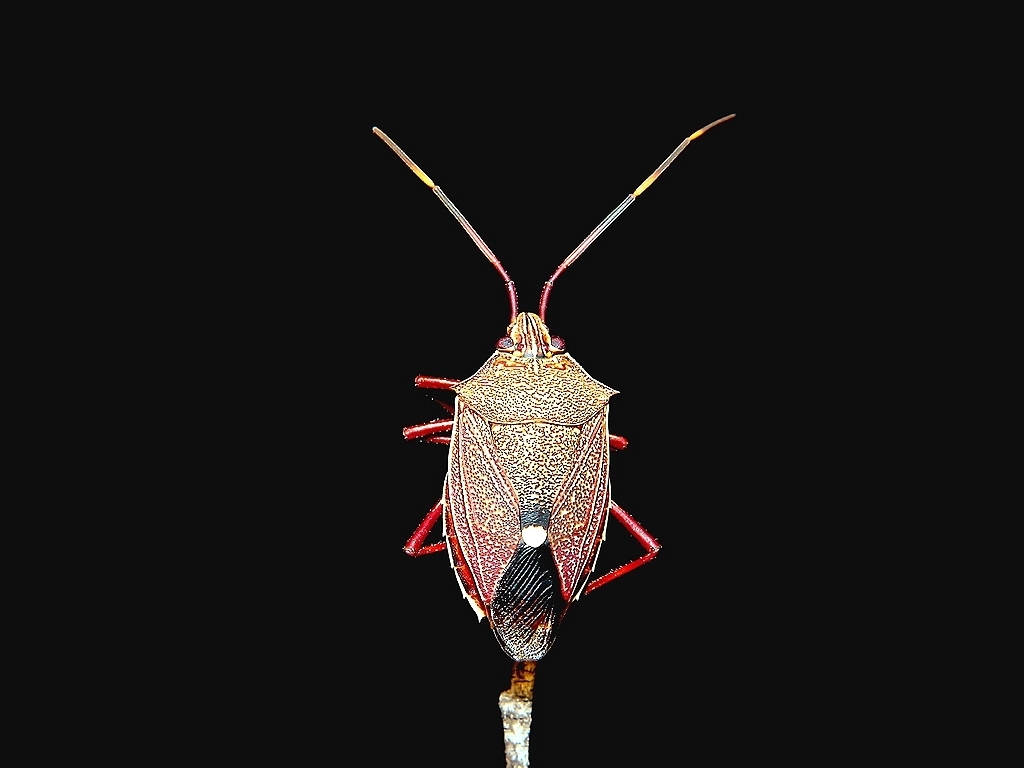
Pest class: stink_bug